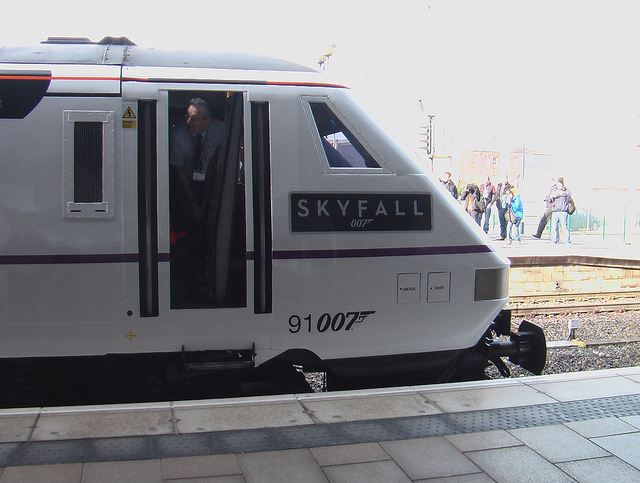
a man exiting from a skyfall  passenger train

A James Bond train of some sort during the day.

A white train traveling down train tracks next to a crowd.

A train that is passing through the station.

A man looks out the door of a white train.